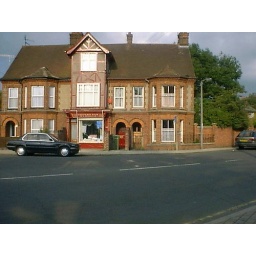
entrance to my home is the red door in the middle, lived on the 2nd and 3rd floor